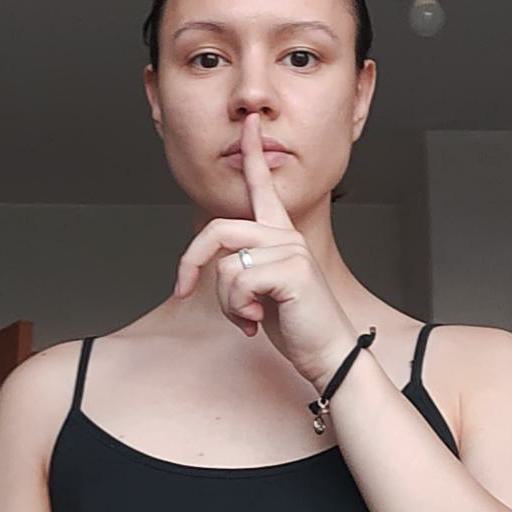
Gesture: mute